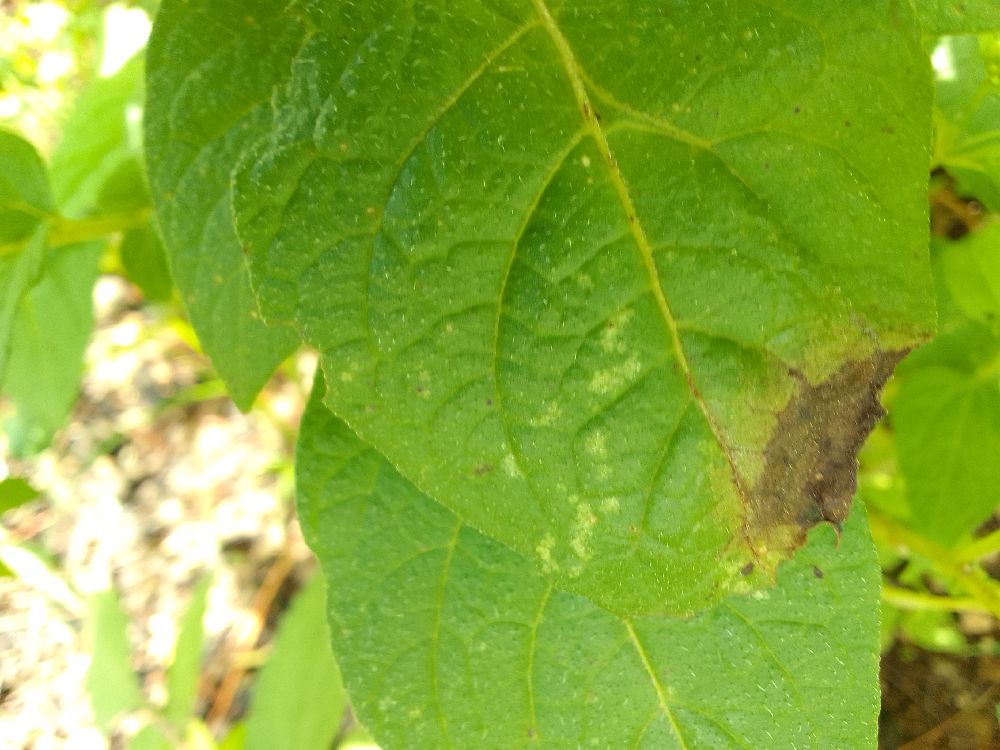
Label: Late blight